Piers Sellers

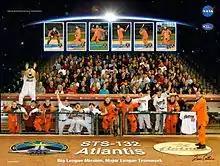
STS-132 mission poster

"STS-132" (14–26 May 2010) was an International Space Station assembly mission. The primary payload was the Russian "Rassvet" Mini-Research Module along with an Integrated Cargo Carrier-Vertical Light Deployable (ICC-VLD). This was the final scheduled mission of "Atlantis". Sellers took a four-inch wood sample of Sir Isaac Newton's apple tree, a piece from the original tree that supposedly inspired Newton's theory of gravity, along with a picture of Newton. The wood is part of the collection of the Royal Society archives in London, and was returned after the flight. He also took an original watercolor portrait of Cranbrook School painted by Brenda Barratt.